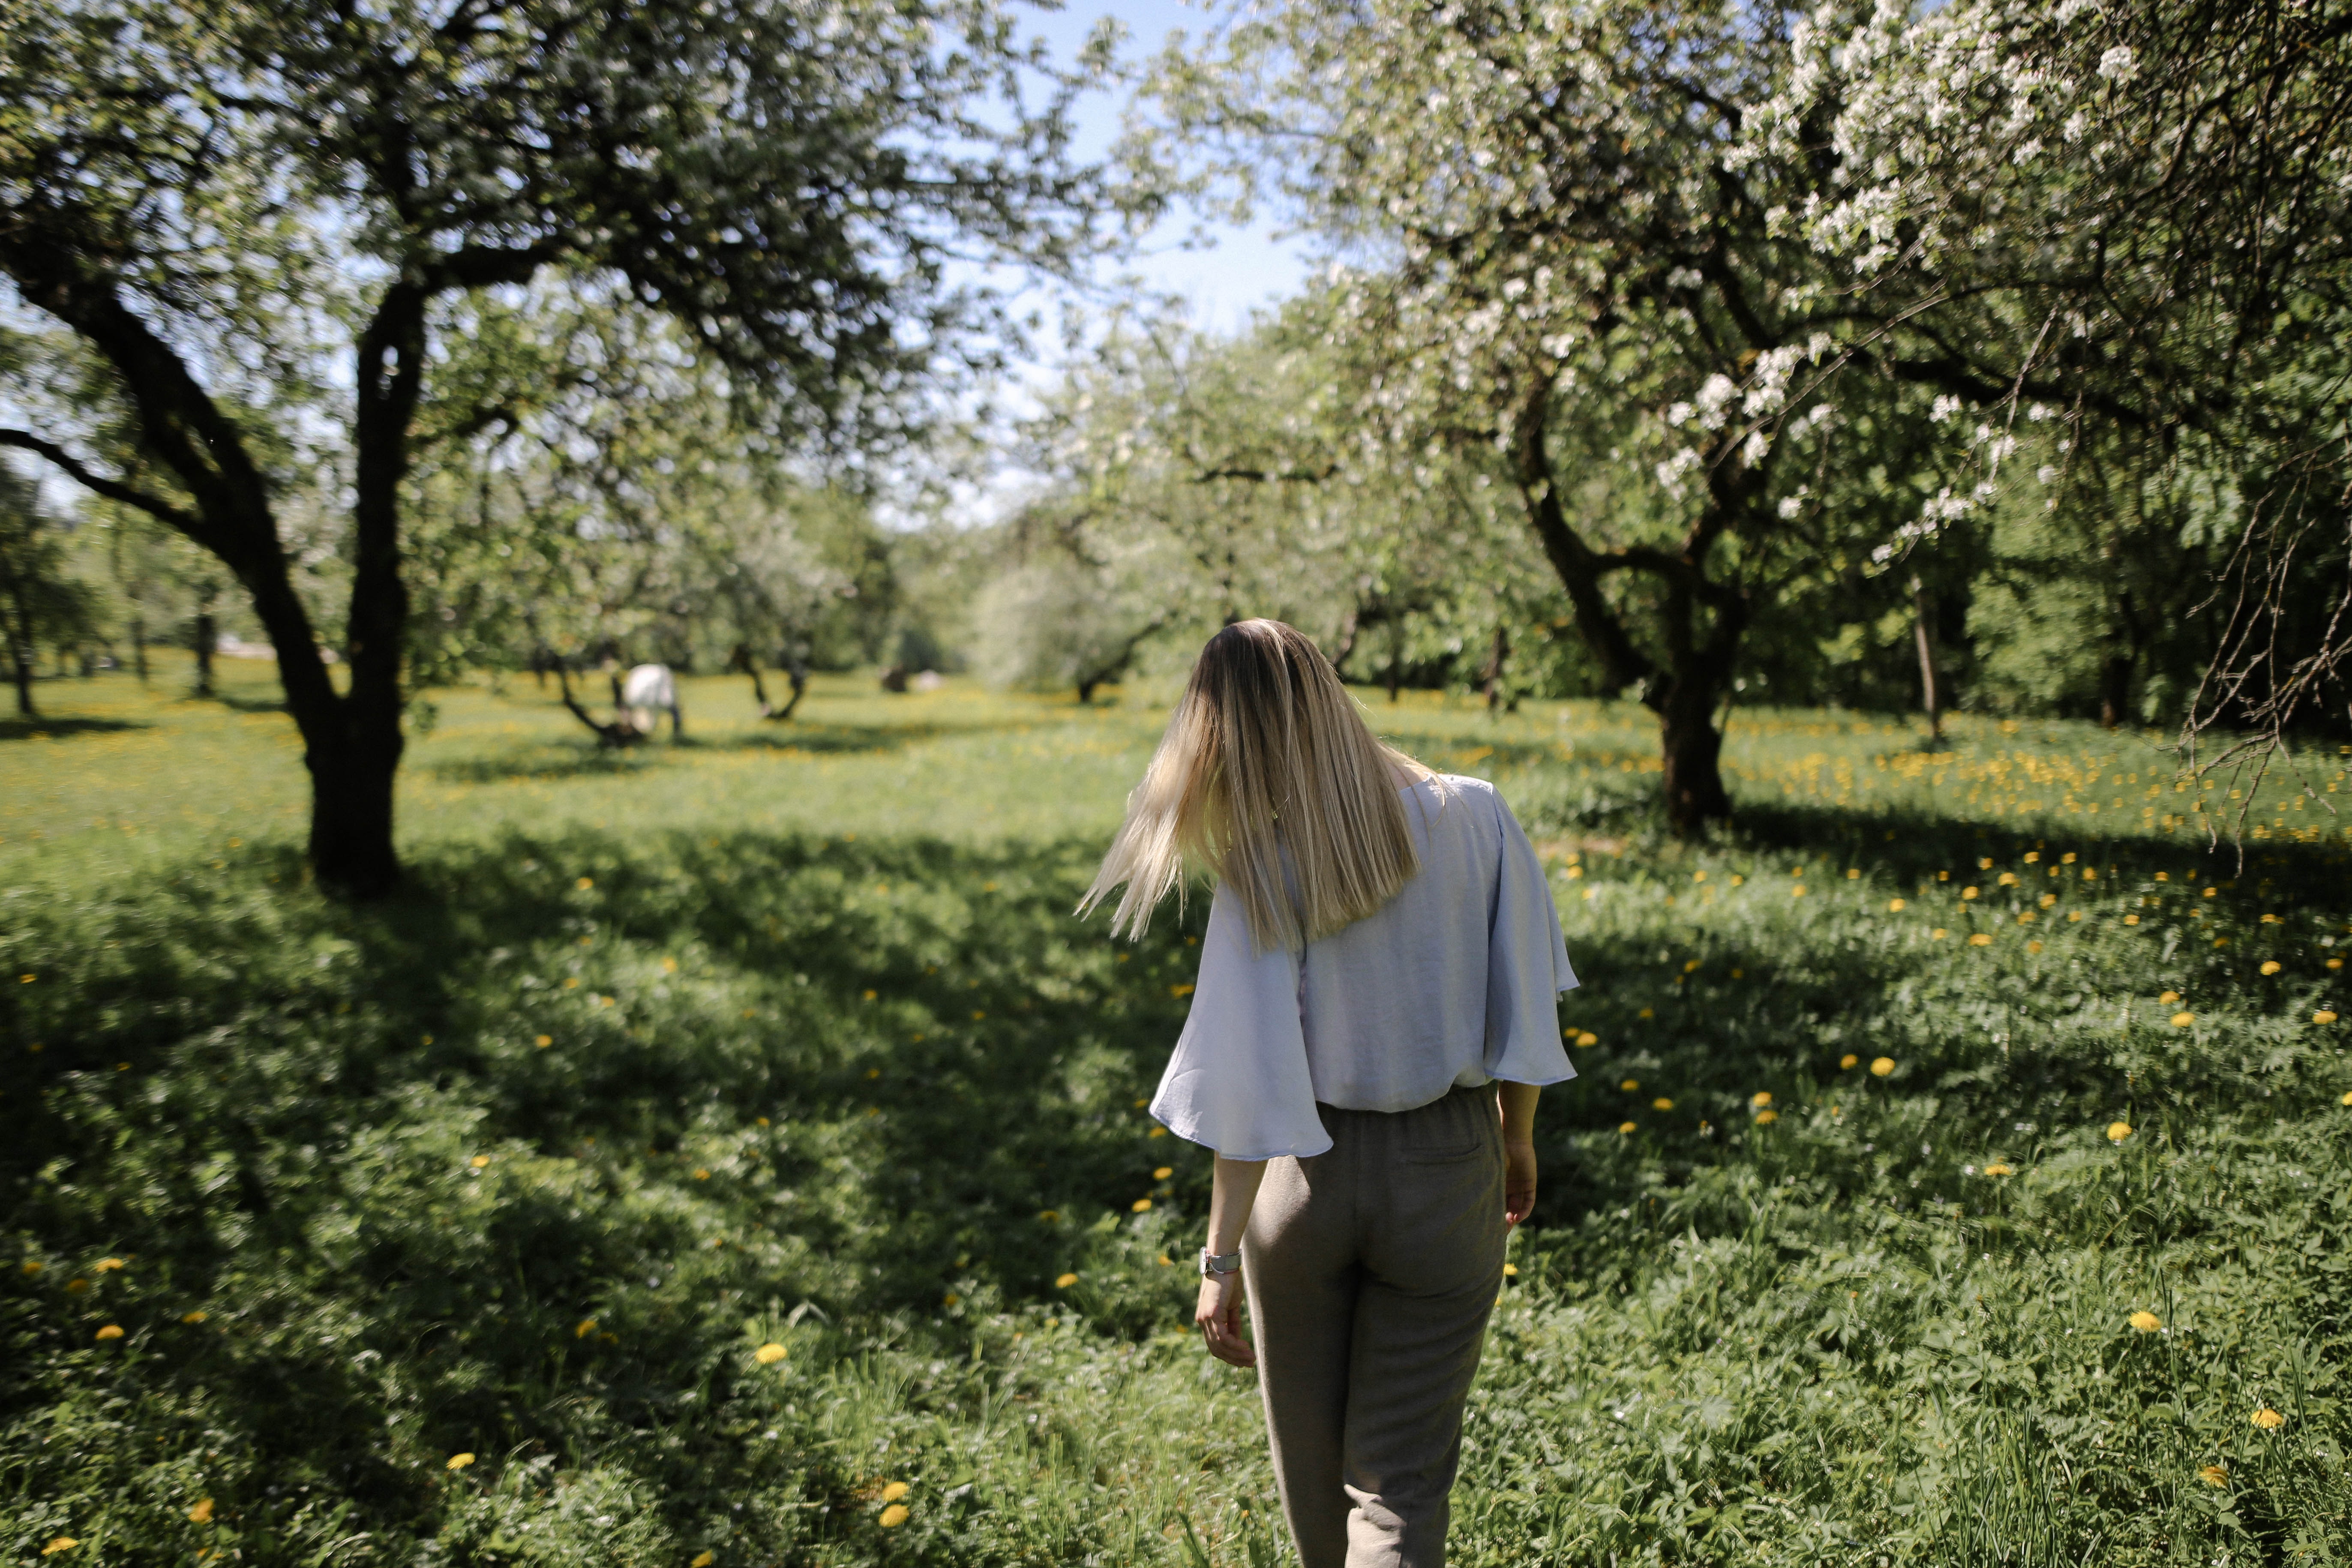
People in nature, hair, photograph, nature, tree, grass, blond, spring, beauty, sunlight, leaf, botany, branch, woody plant, long hair, meadow, photography, plant, summer, dress, grassland, happy, Tints and shades, brown hair, forest, flower, shadow, shrub, pasture, wildflower, top, lawn, woodland, autumn, park